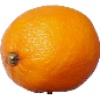
Label: lemon_meyer